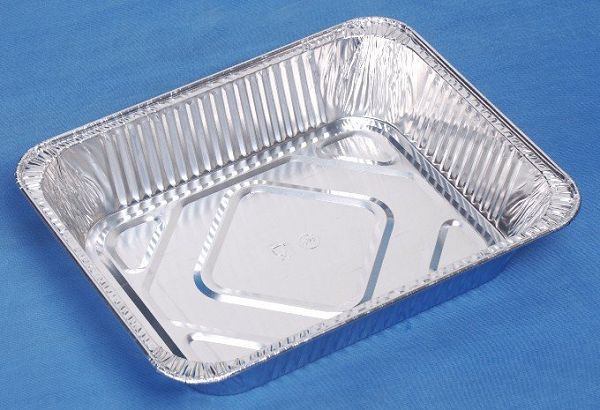
Label: metal